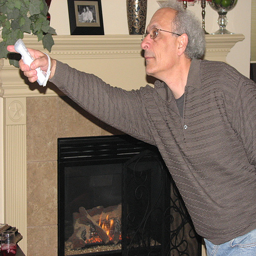
A man is playing video games by the fire place.
An older man in his living room aims a Wii remote
a man standing in front of a fireplace and pointing
a man in glasses is playing a video game and a fireplace
ELDERLY MAN REACHING OUT, WHILE STANDING IN FRONT OF FIREPLACE